Question: What color is out of bounds?
Tambaya: Wani launi ne a wajen iyaka?
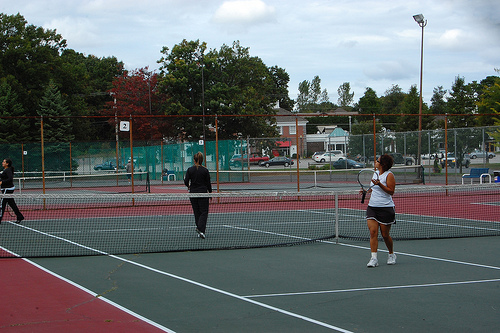
Answer: Red.
Amsa: Ja.